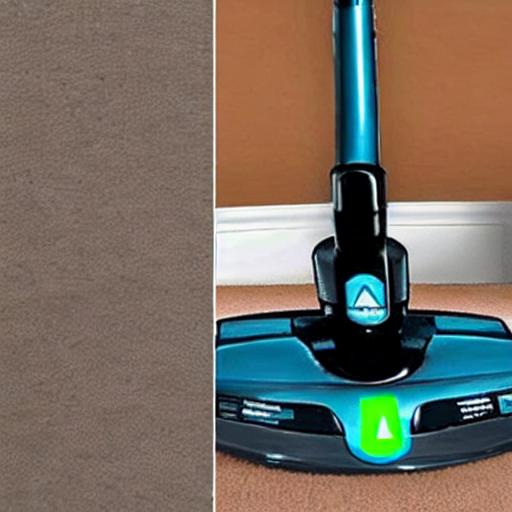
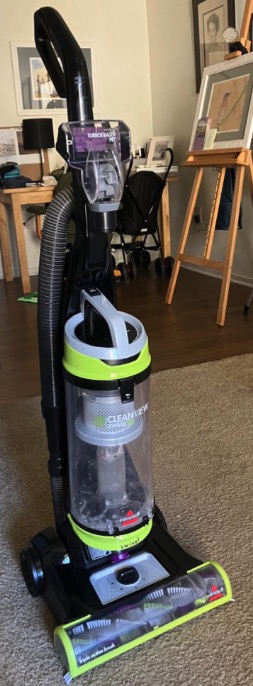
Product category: items_vacuum
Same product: no